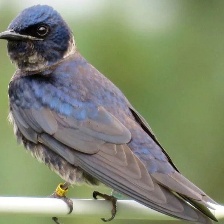
Species: PURPLE MARTIN
Scientific name: PROGNE SUBIS